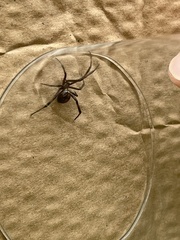
Species: Lactrodectus_hesperus